Blood Sisters (novel)

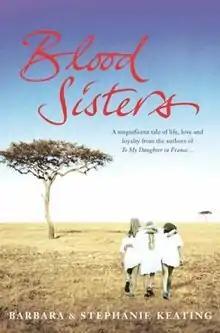
First edition

Blood Sisters is a 2005 book by Barbara and Stephanie Keating. The book follows the lives of three girls through their early lives in Kenya to their later lives, each of which go into different directions.